Question: When was this picture taken?
Tambaya: A yaushe aka ɗauki hoton nan?
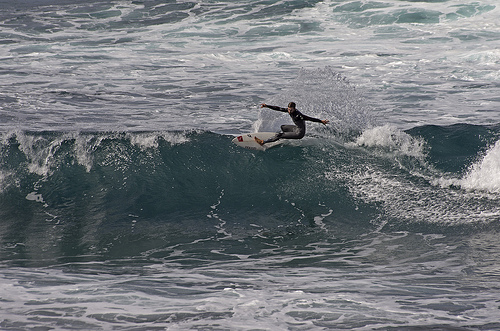
Answer: Daytime.
Amsa: Da rana.